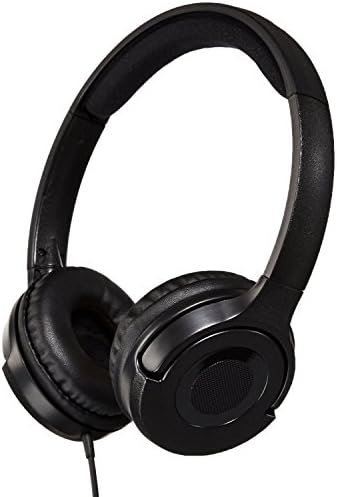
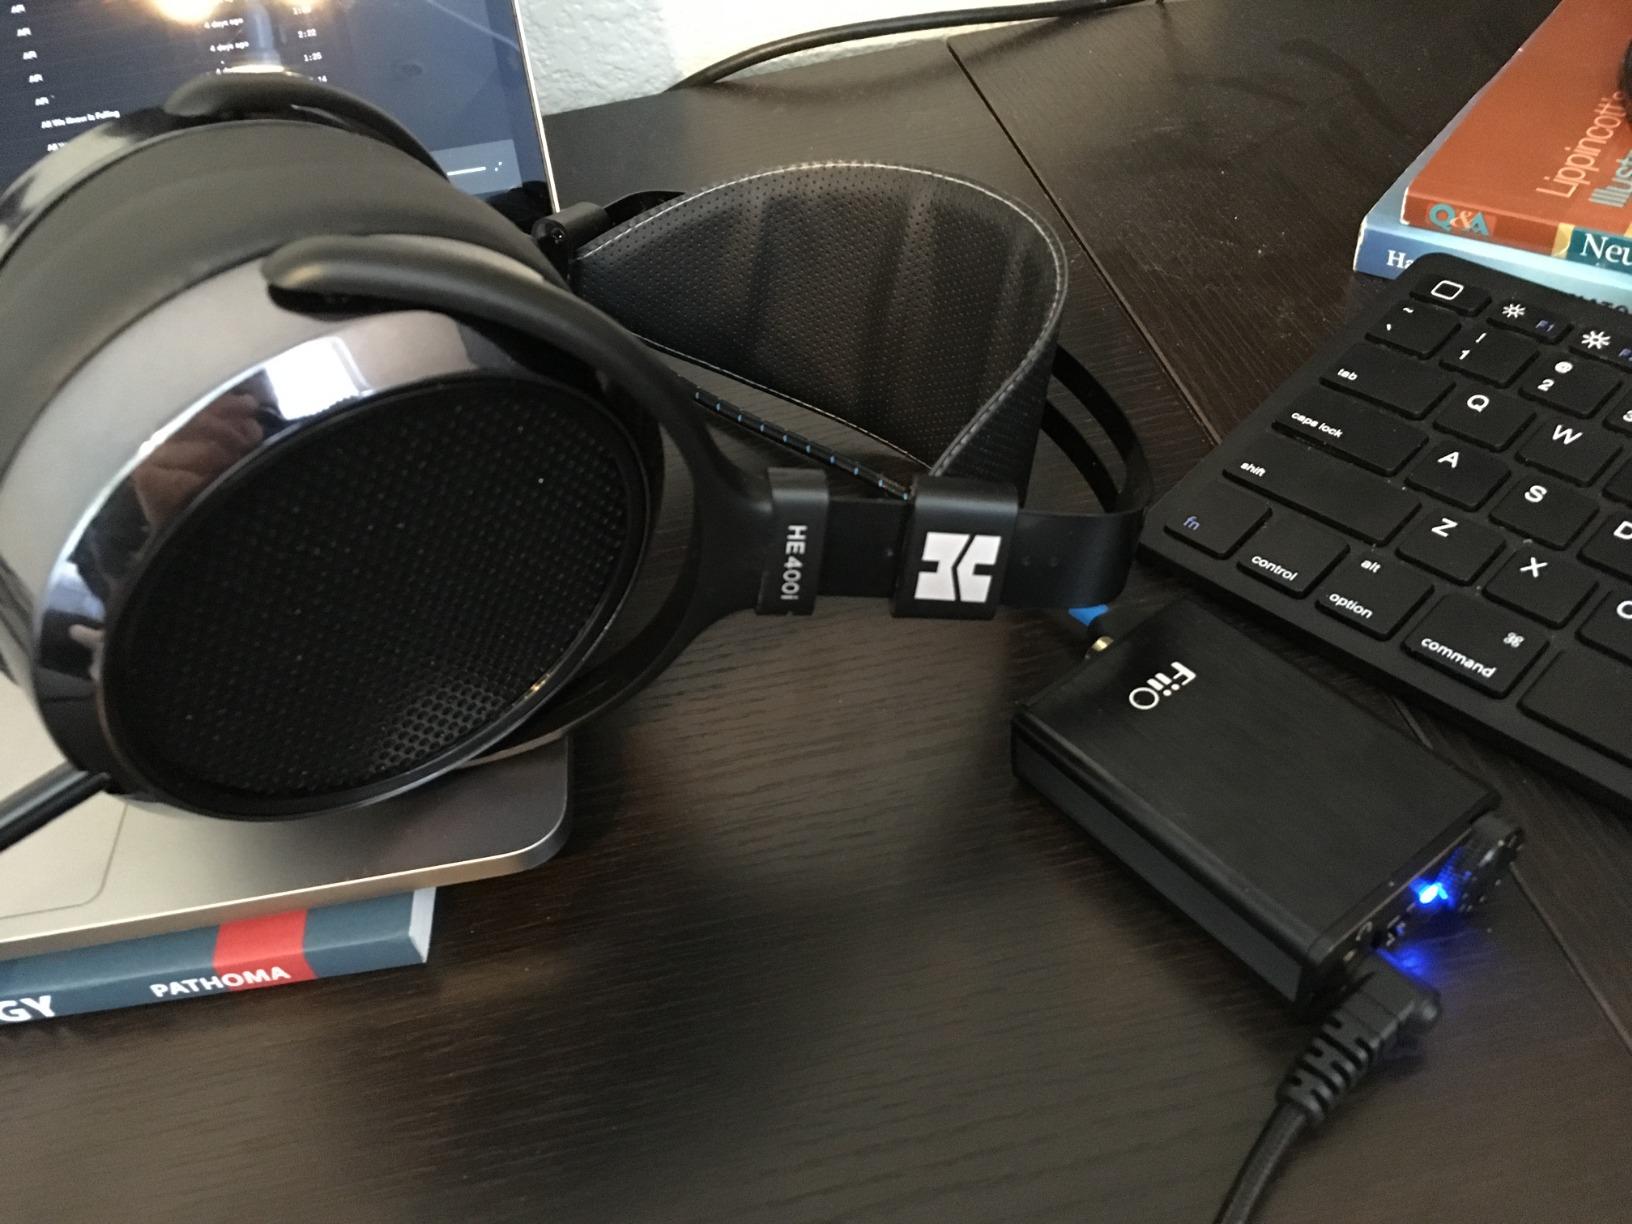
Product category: headphones
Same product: no